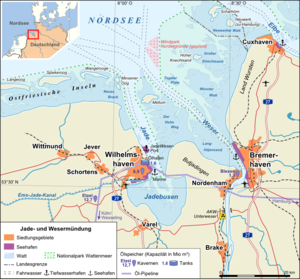
Scharhörn
Neuwerk
Scharhörn er en 20 hektar stor ø i den sydøstlige del af Nordsøen og i den sydvestlige del af Elbenmundingen i det nordvestlige Tyskland. Øen ligger cirka 17 km nordvest for Cuxhaven. Politisk hører øen sammen med naboøerne Neuwerk og Nigehörn til Kreis Hamburger Mitte Hamborg, som ligger ca. 100 kilometer længere mod sydøst. Øen er en del af den 11.700 hektar store nationalpark Hamburgisches Wattenmeer. Scharhörns eneste indbygger bor på fuglestationen og vogter områdets fugleliv. Scharhörn ligger på samme sandbanke som den lidt større ø Nigehörn. Hele sandbanken er 2,75 km lang og 1,5 km bred. Scharhörns højete punkt ligger cirka 6 meter over havet. Ved stormflod mistede øen indtil 1989 ofte land på den vestlige side medens den øgedes på den østlige side.